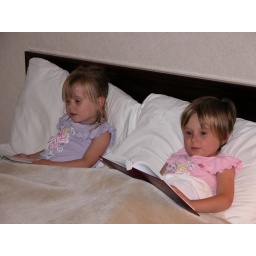
Twins in bed enjoying a good book in hotel in Toronto